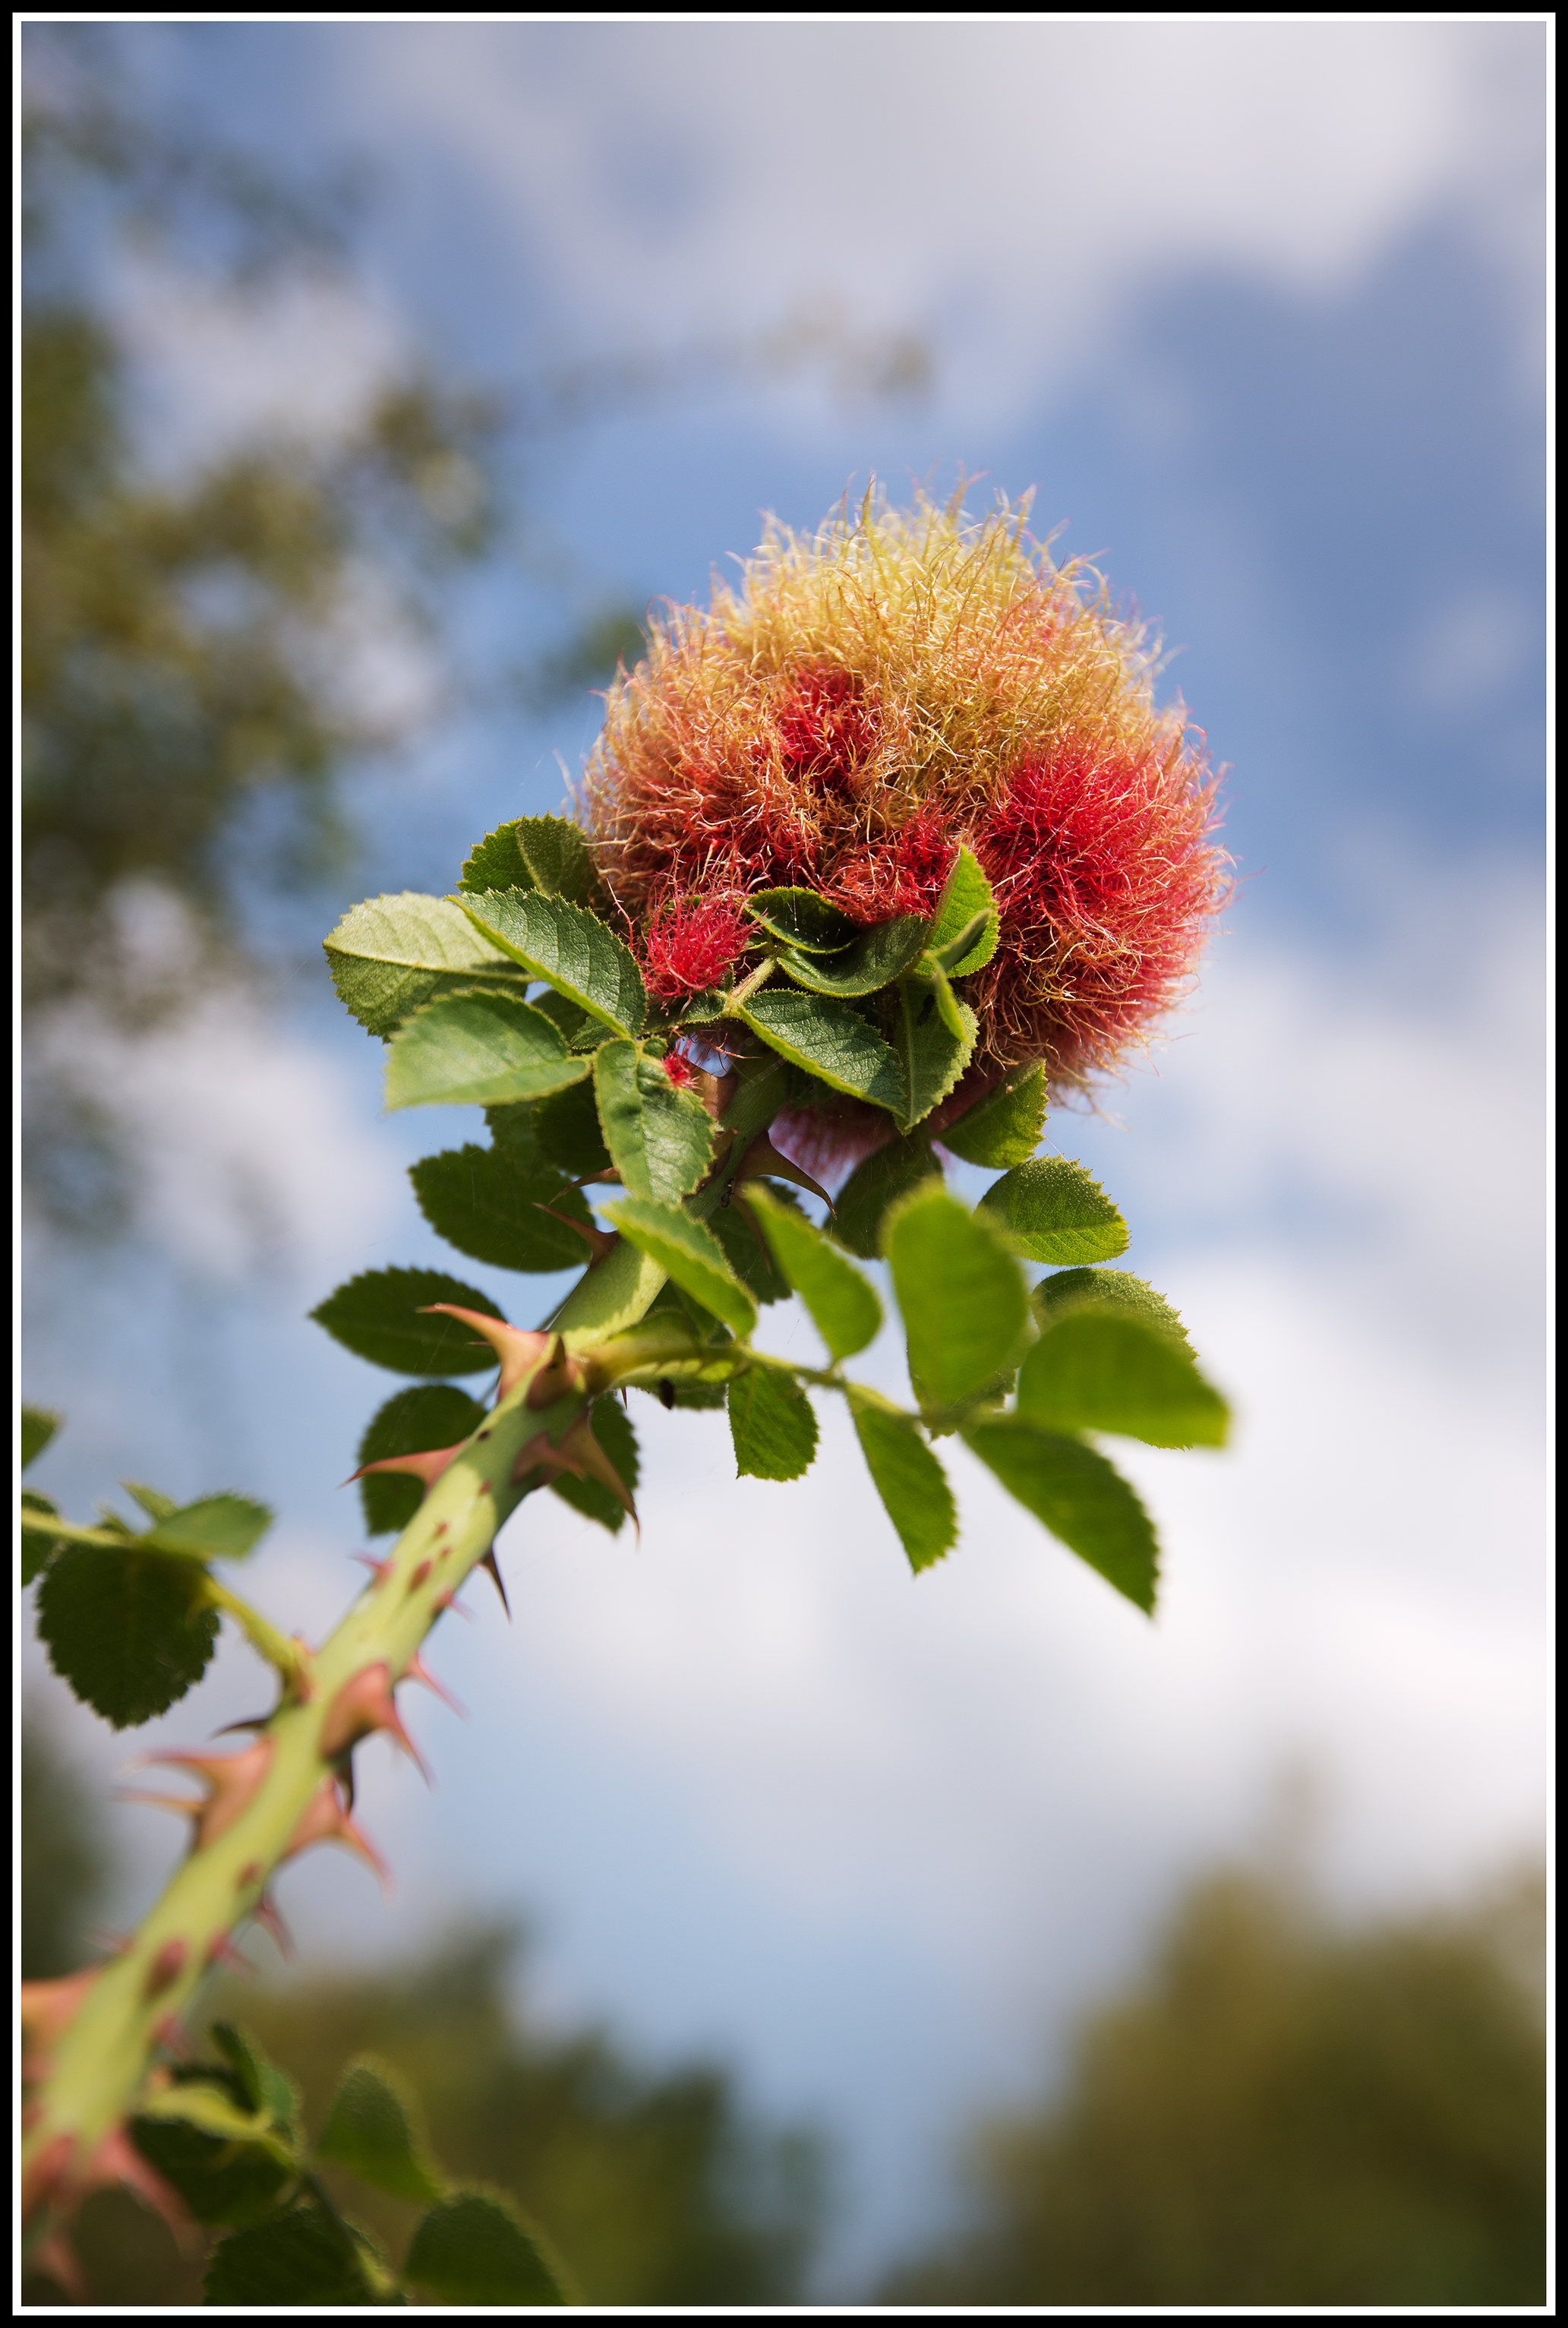
nature, branch, blossom, plant, sky, leaf, seed, flower, thorn, summer, rose, orange, red, produce, macro, autumn, botany, blue, nikon, garden, flora, wildflower, weed, gardening, seasons, shrub, head, wakefield, nikkor, horticulture, planting, outwood, d610, macro photography, thorny, flowering plant, daisy family, land plant